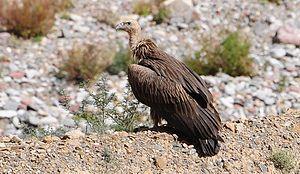
Le Vautour de l'Himalaya est une espèce asiatique d'oiseaux de la famille des Accipitridae.
Le Pamir est un massif de haute montagne centré sur l'Est du Tadjikistan avec des prolongements en Afghanistan, en République populaire de Chine et au Kirghizistan. Situé à la jonction entre plusieurs systèmes orographiques d'Asie centrale et du Tibet, il possède trois sommets principaux de plus de 7 000 mètres dont le pic Ismail Samani, généralement considéré comme son point culminant à 7 495 mètres d'altitude, ce qui a valu au massif le qualificatif de « toit du monde ». Son nom s'applique aussi bien à un certain type de vallée glaciaire plus fertile que les montagnes et les plateaux qui les entourent. Ces derniers sont généralement soumis à des conditions climatiques extrêmes, avec des précipitations très faibles et des écarts de températures importants, en particulier dans la moitié orientale désertique du massif. Toutefois, le Pamir est l'une des régions qui abritent le plus de glaciers en dehors des pôles, dont le glacier Fedtchenko avec 77 kilomètres de long. Ceci lui permet d'être parcouru par un grand nombre de rivières appartenant aux bassins de l'Amou-Daria à l'ouest et du Tarim à l'est, et de contenir des centaines de lacs.